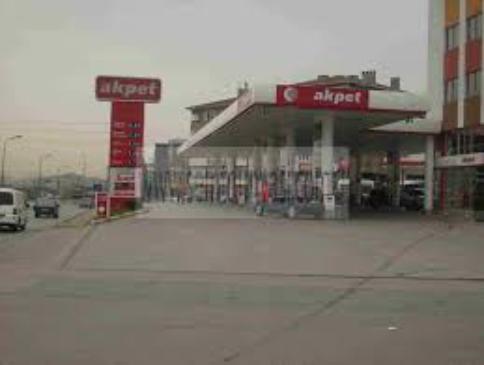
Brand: AKPET
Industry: Others